Splatoon

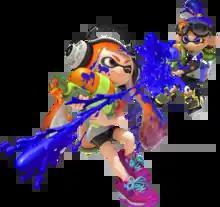
Two Inklings engaged in combat with each other, as seen in the marketing material for "Splatoon".

Inklings are a fictional species of terrestrial squid and are the primary playable characters. The player characters of "Splatoon" were originally anthropomorphic rabbits with the ability to burrow through virtually any solid surface so long as it was covered in ink. This was considered due to the game's area control-centric gameplay and the fact that rabbits are naturally territorial animals. While the team liked the idea, it was objected to by others around the company, who felt that there was a clash between the characters' appearances and the ink-based gameplay. The designers then came up with the idea for squid-like Inklings that were able to hide and swim in ink. When designing the Inklings the designers centered around it being female at first, which they stated was because there were not many other female leads in Nintendo games at the time. The Inklings were designed to be teenagers since the developers wanted to give the image of a strong, rebelling character, while having the attitude of being "cool".